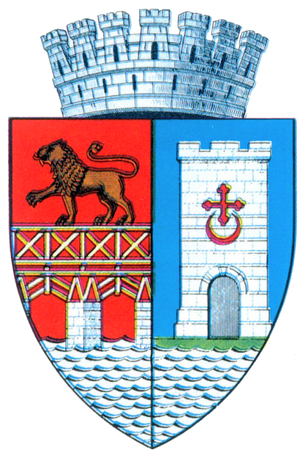
Drobeta-Turnu Severin est une municipalité et le chef-lieu du județ de Mehedinți en Olténie, dans le sud-ouest de la Roumanie. C'est une ville portuaire sur le Danube. Sa population s'élevait à 86 475 habitants en 2011.
Orly est une commune française de la banlieue sud de Paris située dans le département du Val-de-Marne en région Île-de-France.